Robert Persons

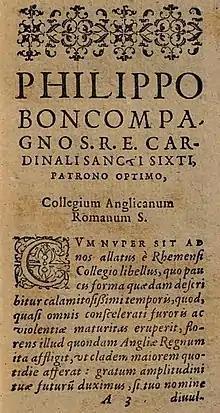
Dedication of "De persecvtione Anglicana commentariolus" (1582) by Robert Persons to Cardinal Filippo Boncompagni

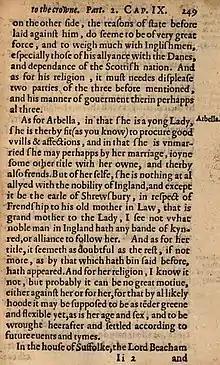
Page from Robert Persons's anonymous work of 1594 on the future succession to Elizabeth I, discussing Lady Arbella Stuart

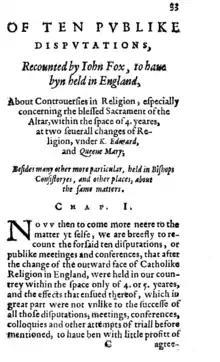
Page from "A Review of ten pvblike dispvtations or conferences" (1604) by Robert Persons. The disputations were those involving Peter Martyr Vermigli (1549); John Madew around the same time; Andrew Perne and Edmund Grindal (23 June 1549); Perne again; public determination by Nicholas Ridley; Martin Bucer, still in 1549; Hugh Weston in St Paul's Cathedral on 18 October 1553; and the three days in 1554 of Thomas Cranmer, Hugh Latimer and Ridley.

"An Apologicall Epistle: directed to the right honourable lords and others of her majesties privie counsell. Serving as well for a preface to a Booke entituled A Resolution of Religion" [signed R. B.], Antwerp, 1601, is by Richard Broughton rather than Persons (as the "Dictionary of National Biography" says). Some works against Thomas Bell were thought to be by Persons (as in the DNB), but were in fact by Philip Woodward.